Algarve Football Association

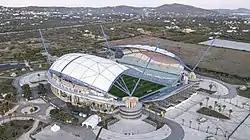
"Estádio Algarve"

The Associação de Futebol do Algarve is one of the 22 district football associations that are affiliated to the Portuguese Football Federation. The AF Algarve administers lower tier football in the district of Faro.